Henry Percy (Hotspur)

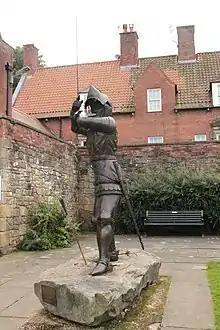
Statue of Harry Hotspur in Alnwick, Northumberland, unveiled in 2010

Sir Henry Percy (20 May 1364 – 21 July 1403), nicknamed Hotspur or Harry Hotspur, was an English knight who fought in several campaigns against the Scots in the northern border and against the French during the Hundred Years' War. The nickname "Hotspur" was given to him by the Scots as a tribute to his speed in advance and readiness to attack. The heir to a leading noble family in northern England, Hotspur was one of the earliest and prime movers behind the deposition of King Richard II in favour of Henry Bolingbroke in 1399. He later fell out with the new regime and rebelled, and was slain at the Battle of Shrewsbury in 1403 at the height of his fame.